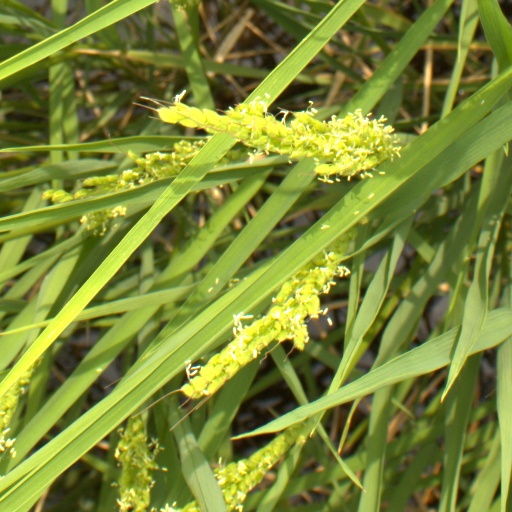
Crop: rice